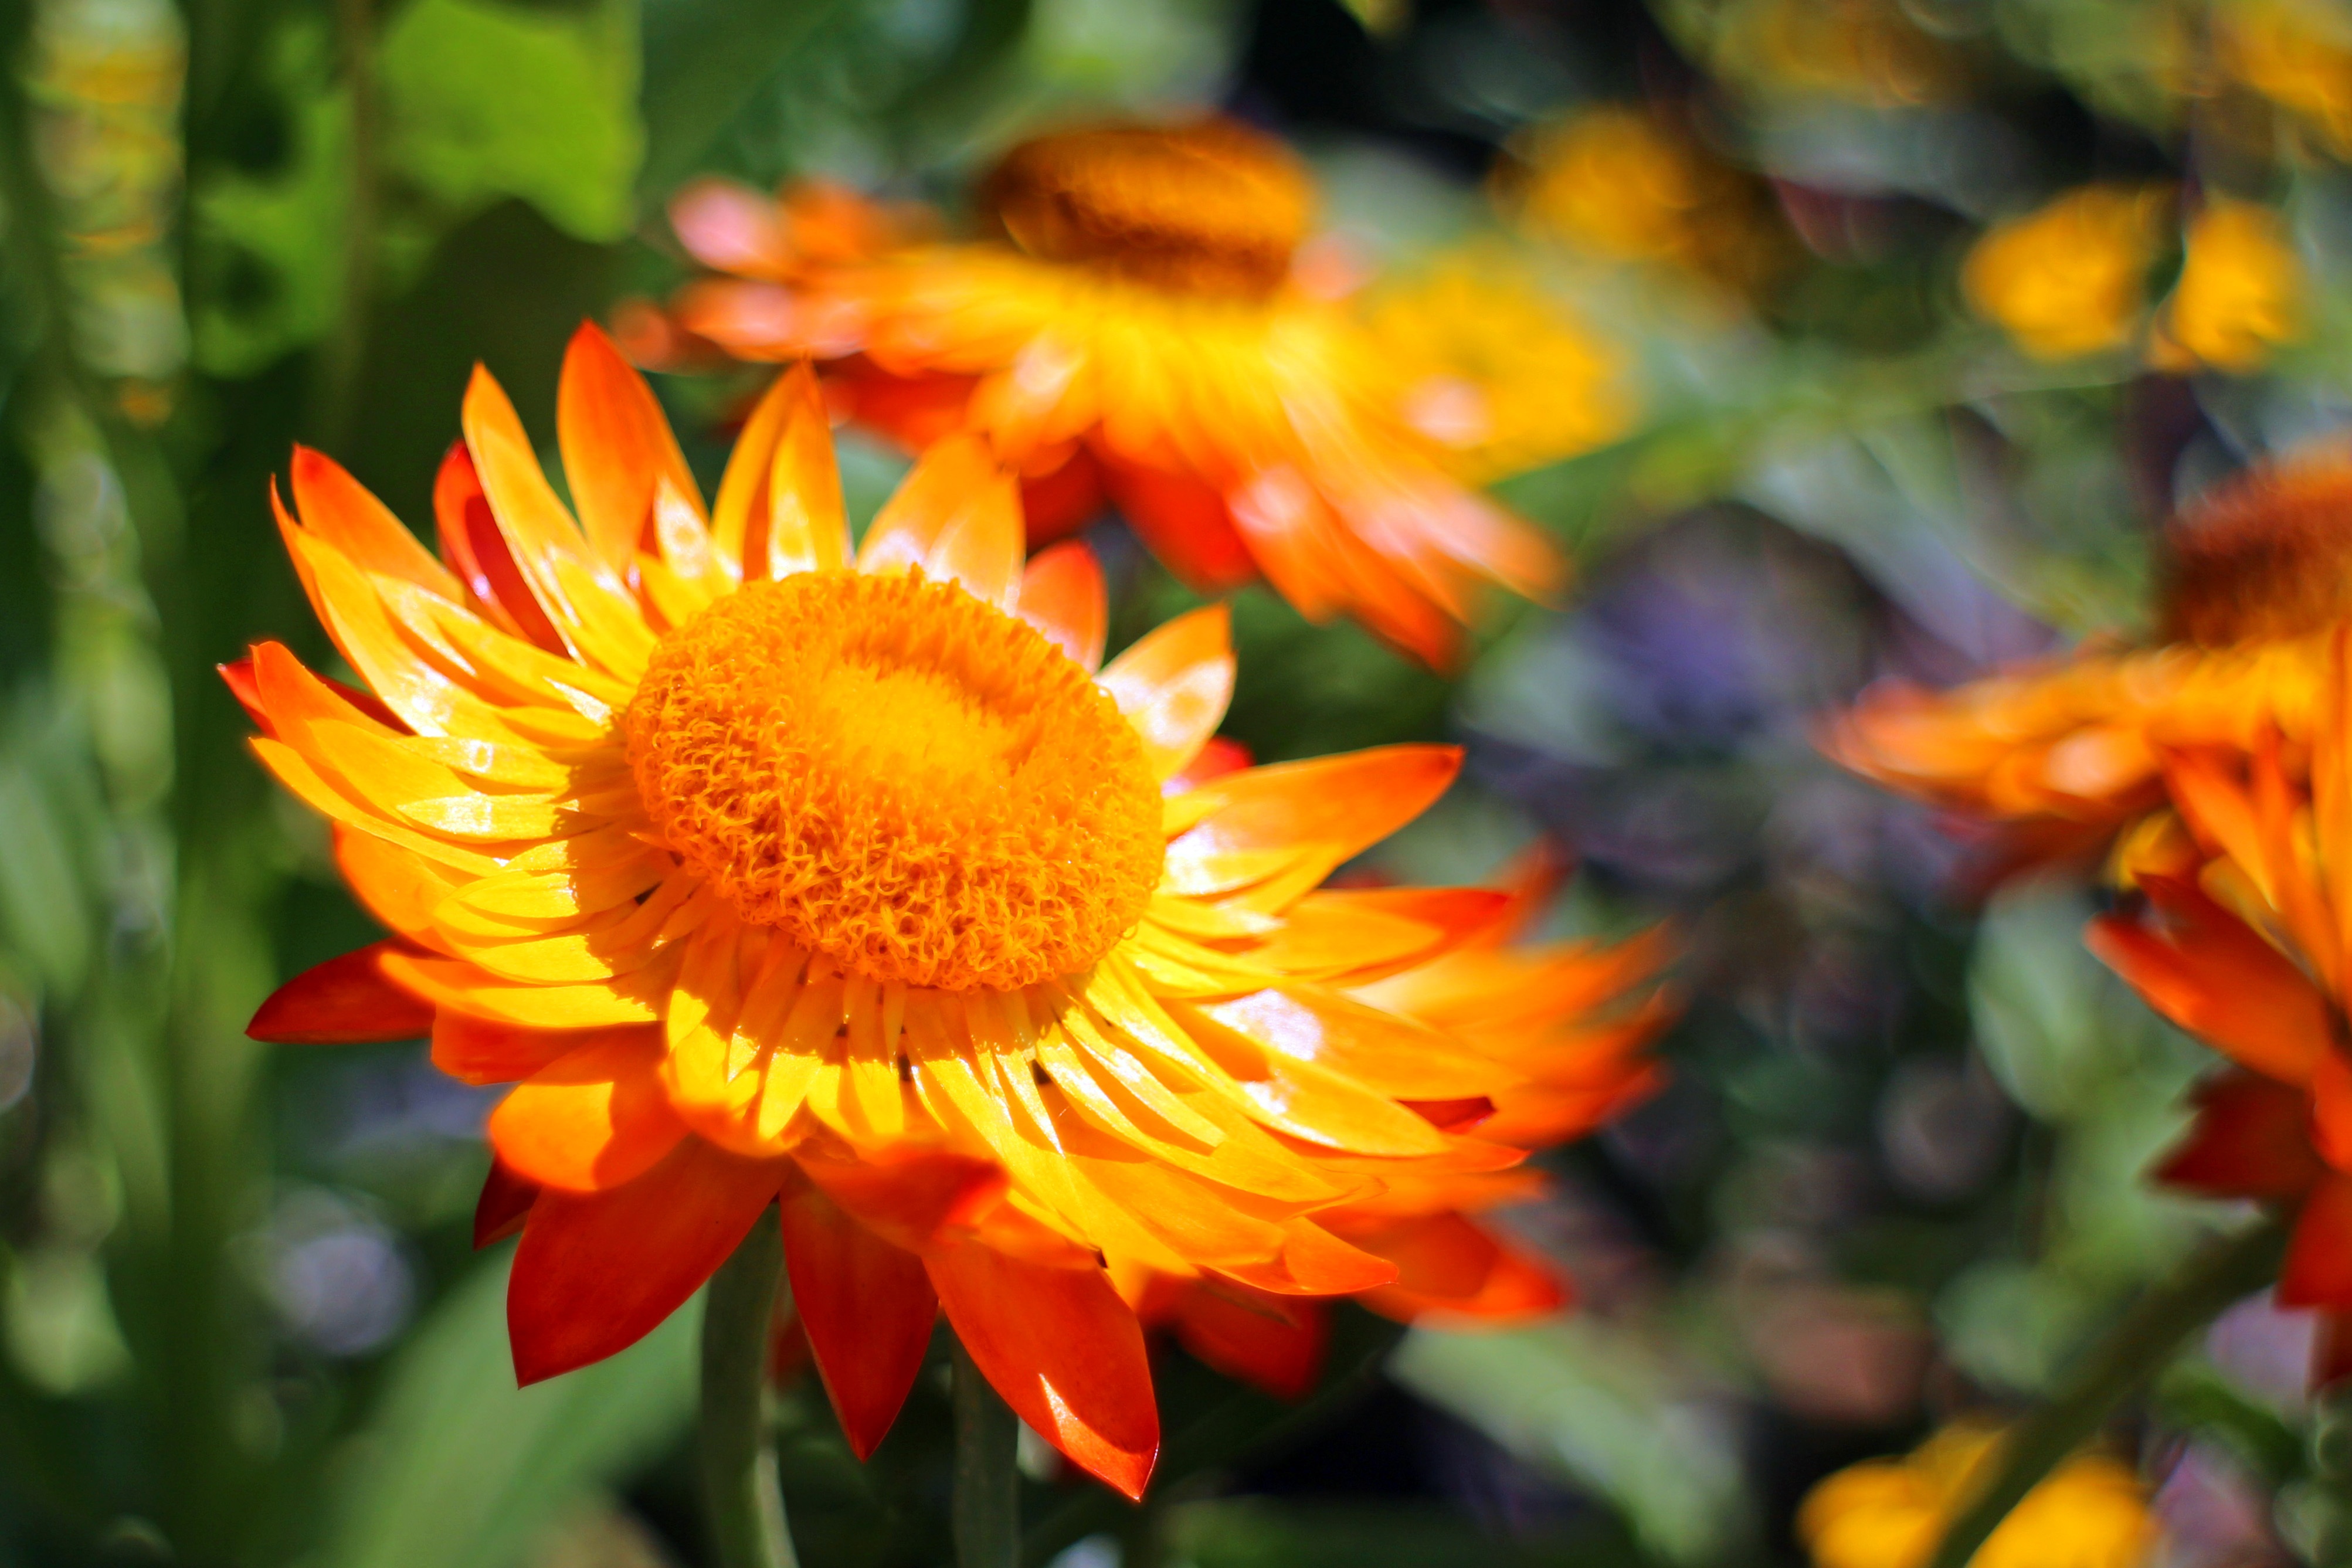
nature, blossom, plant, flower, petal, bloom, orange, herb, color, autumn, botany, colorful, yellow, flora, wildflower, flowers, gold, macro photography, flowering plant, daisy family, calendula, italicum, straw flowers, annual plant, plant stem, land plant